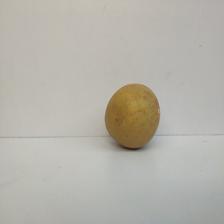
Size: Large